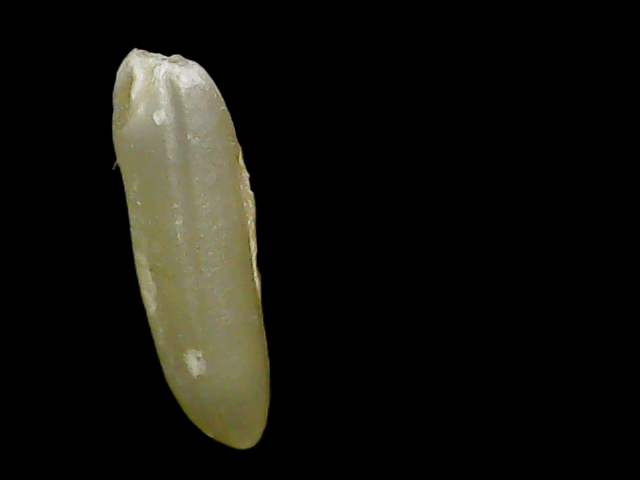
Rice variety: Binadhan14